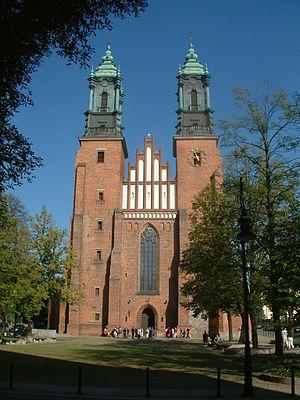
Cette page présente la liste des cathédrales situées en Pologne.